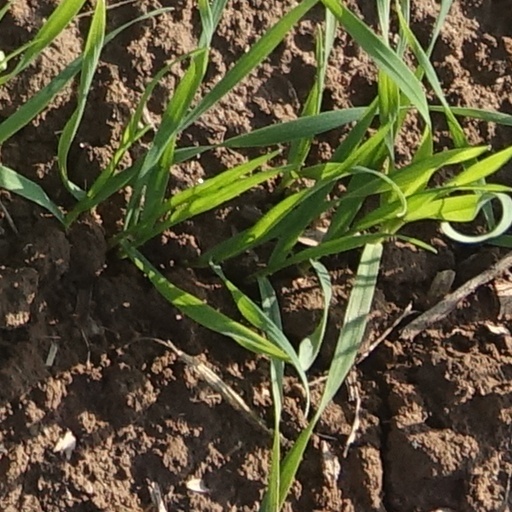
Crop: wheat